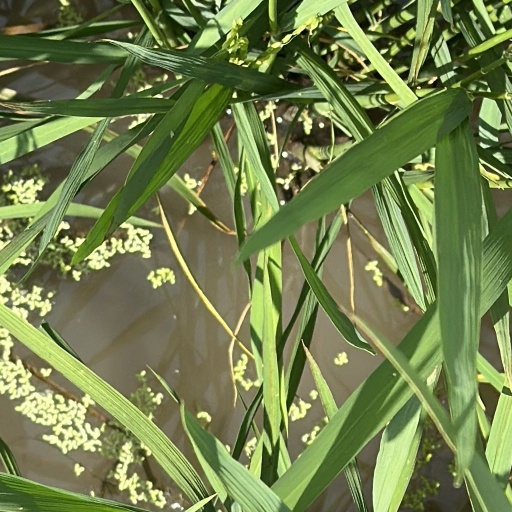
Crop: rice